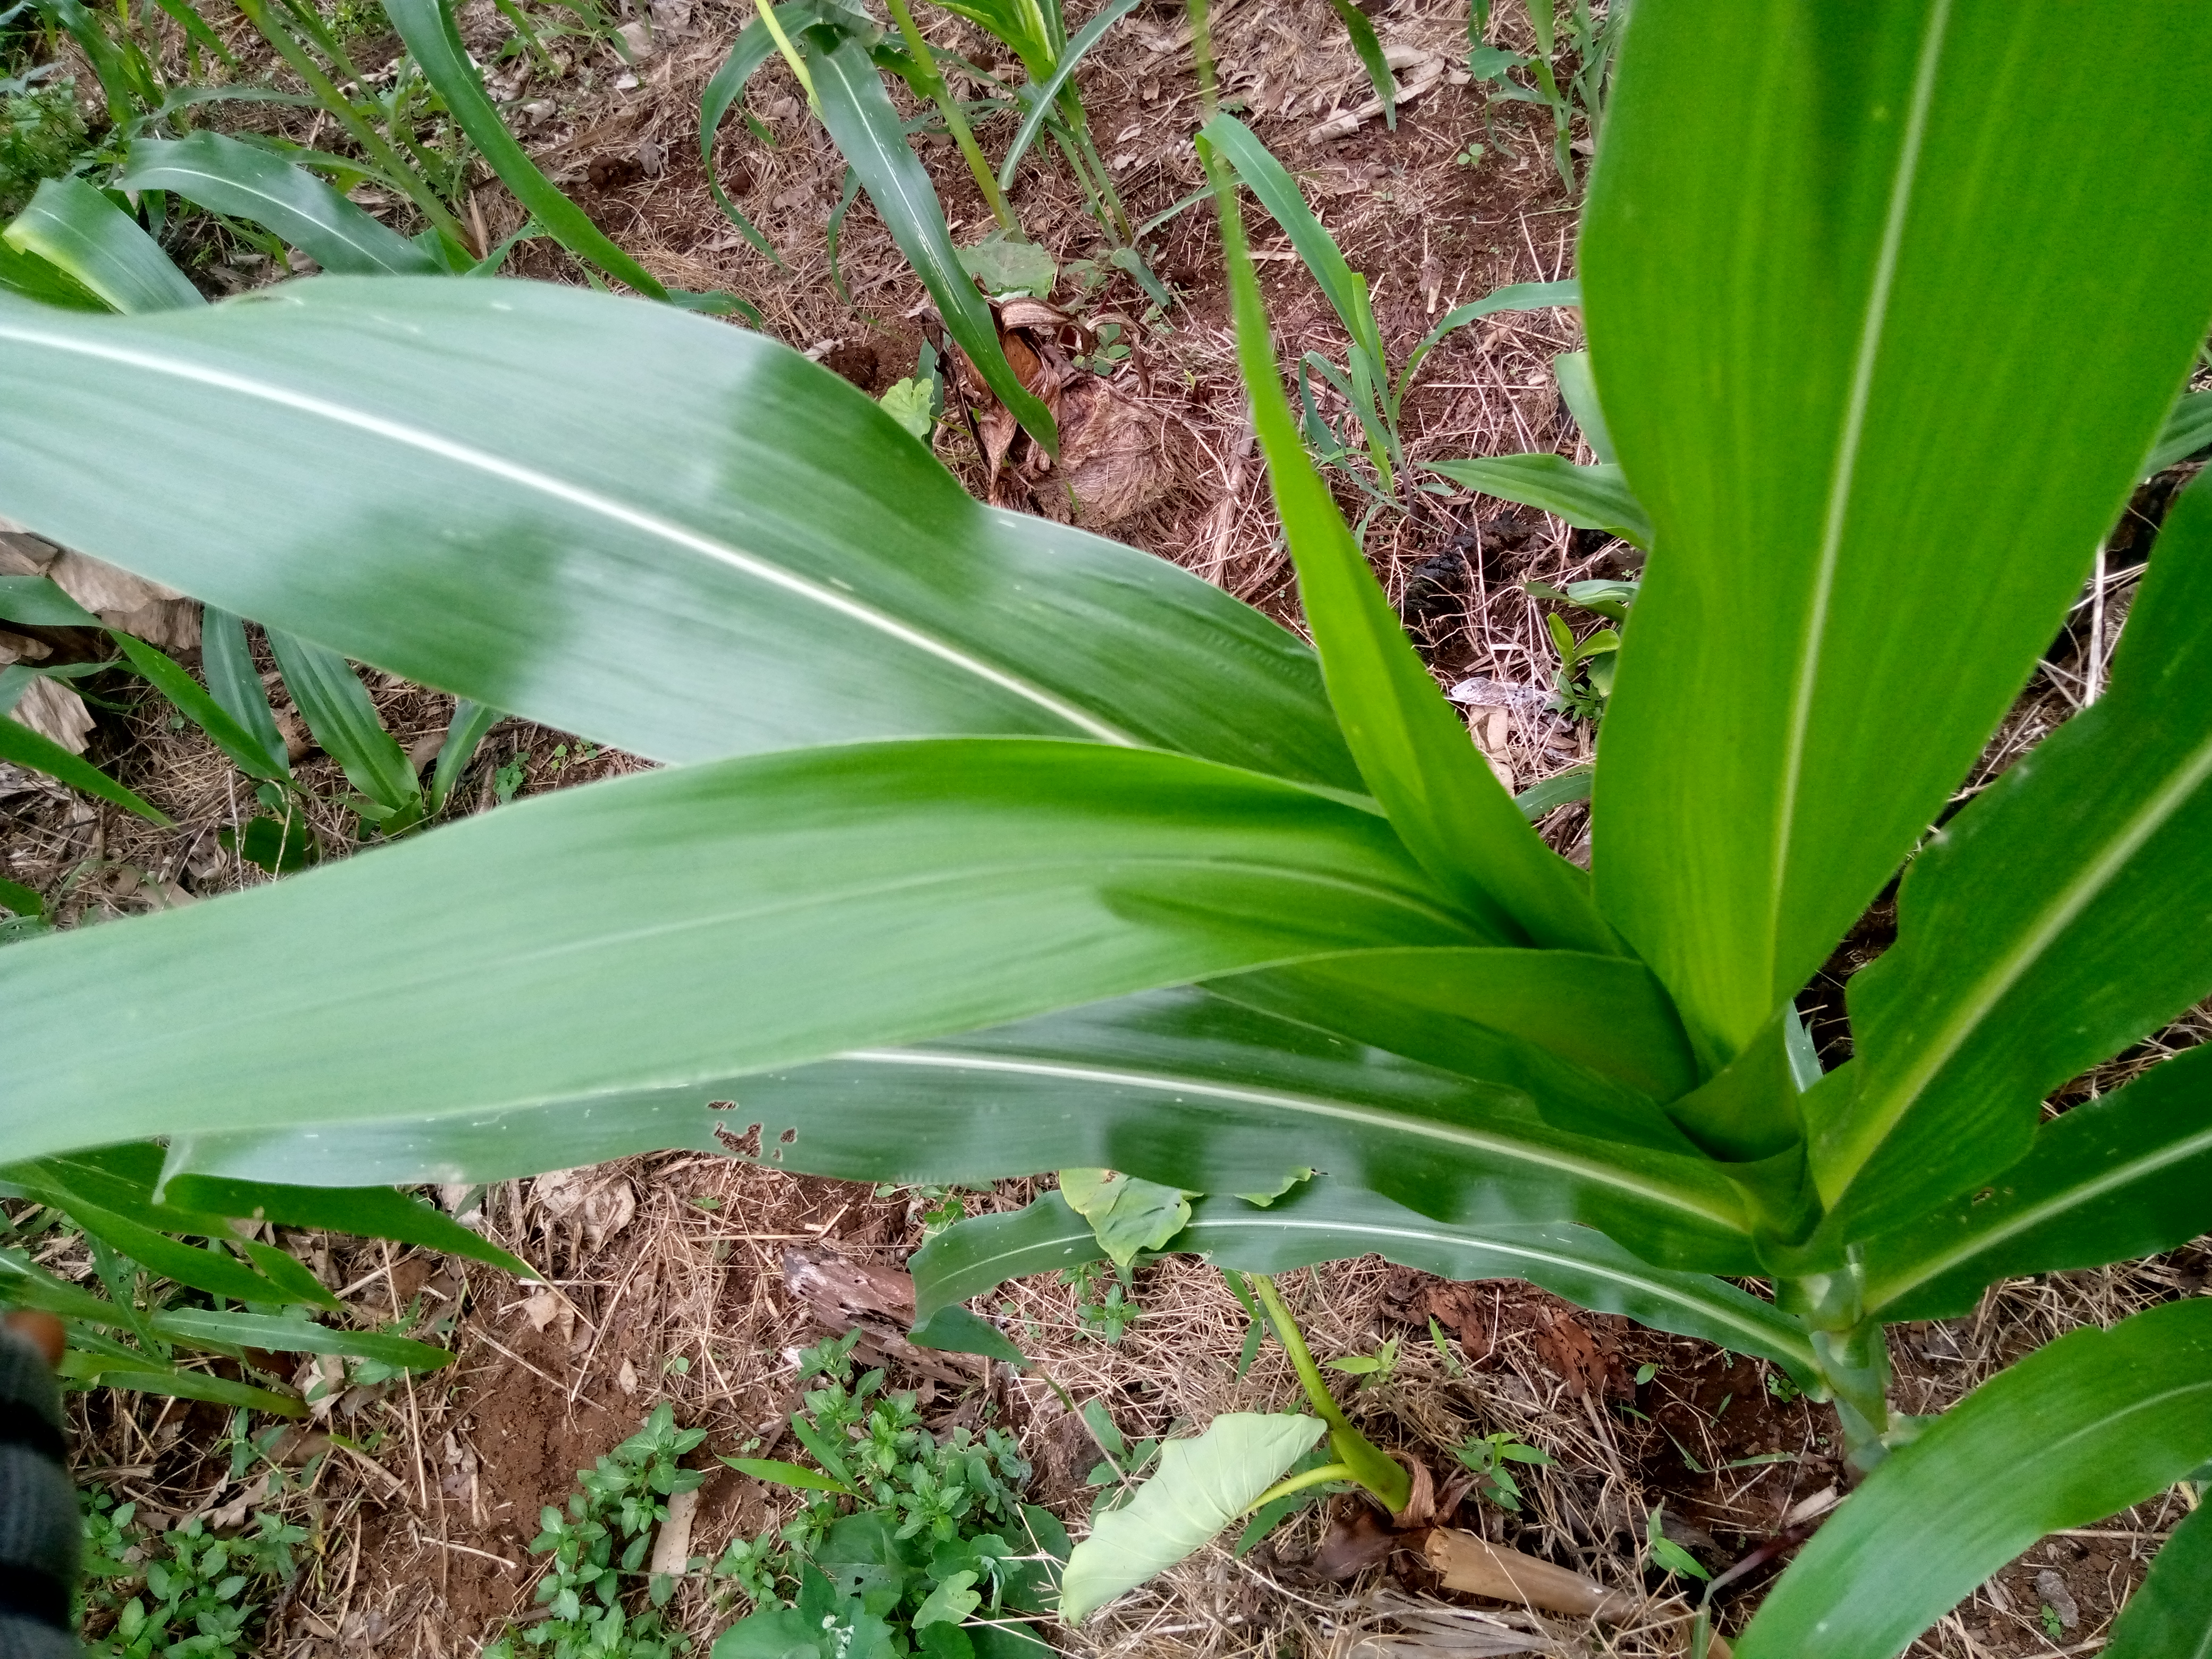
Label: healthy